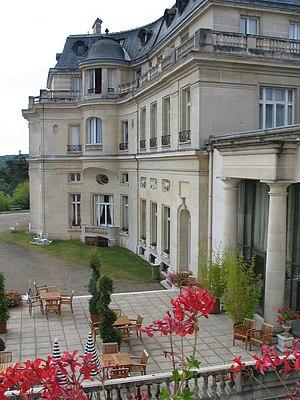
Cour du Château Mont-Royal, à La Chapelle-en-Serval (Oise), France.
Fernand Gustave Halphen, né à Paris 9ᵉ le 18 février 1872 et mort pour la France le 16 mai 1917, est un compositeur français.
Alice de Koenigswarter, née le 19 juillet 1878 à Putot-en-Auge et morte le 22 mai 1963 dans le 16ᵉ arrondissement de Paris, est une philanthrope et mécène française.
Harry, un ami qui vous veut du bien est un film français de suspense réalisé par Dominik Moll, sorti en 2000.
Le château Mont-Royal est un château édifié près de La Chapelle-en-Serval, sur la RD 118, au sud-est de Chantilly, par l'architecte Guillaume Tronchet pour le compte du compositeur Fernand Halphen.